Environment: real
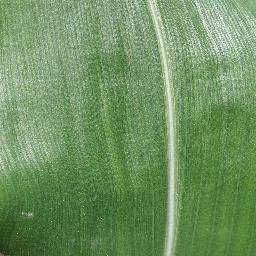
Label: healthy